Docks of Hamburg

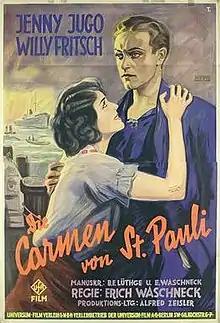

Docks of Hamburg or The Carmen of St. Pauli is a 1928 German silent drama film directed by Erich Waschneck and starring Jenny Jugo, Willy Fritsch, and Fritz Rasp. It was made by UFA at their Babelsberg Studio with location shooting in Hamburg. Art direction was by Alfred Junge. The film was released in the United States in 1930.